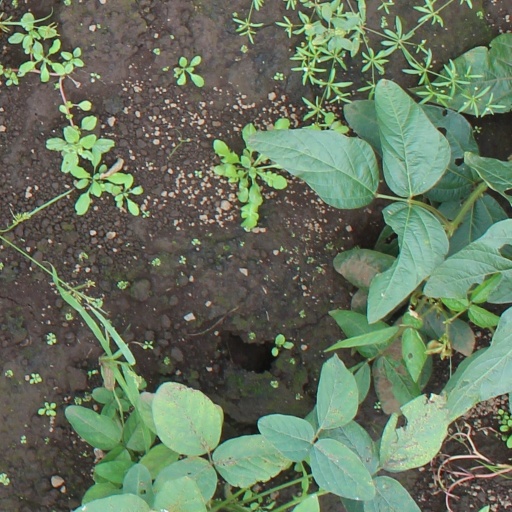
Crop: soybean